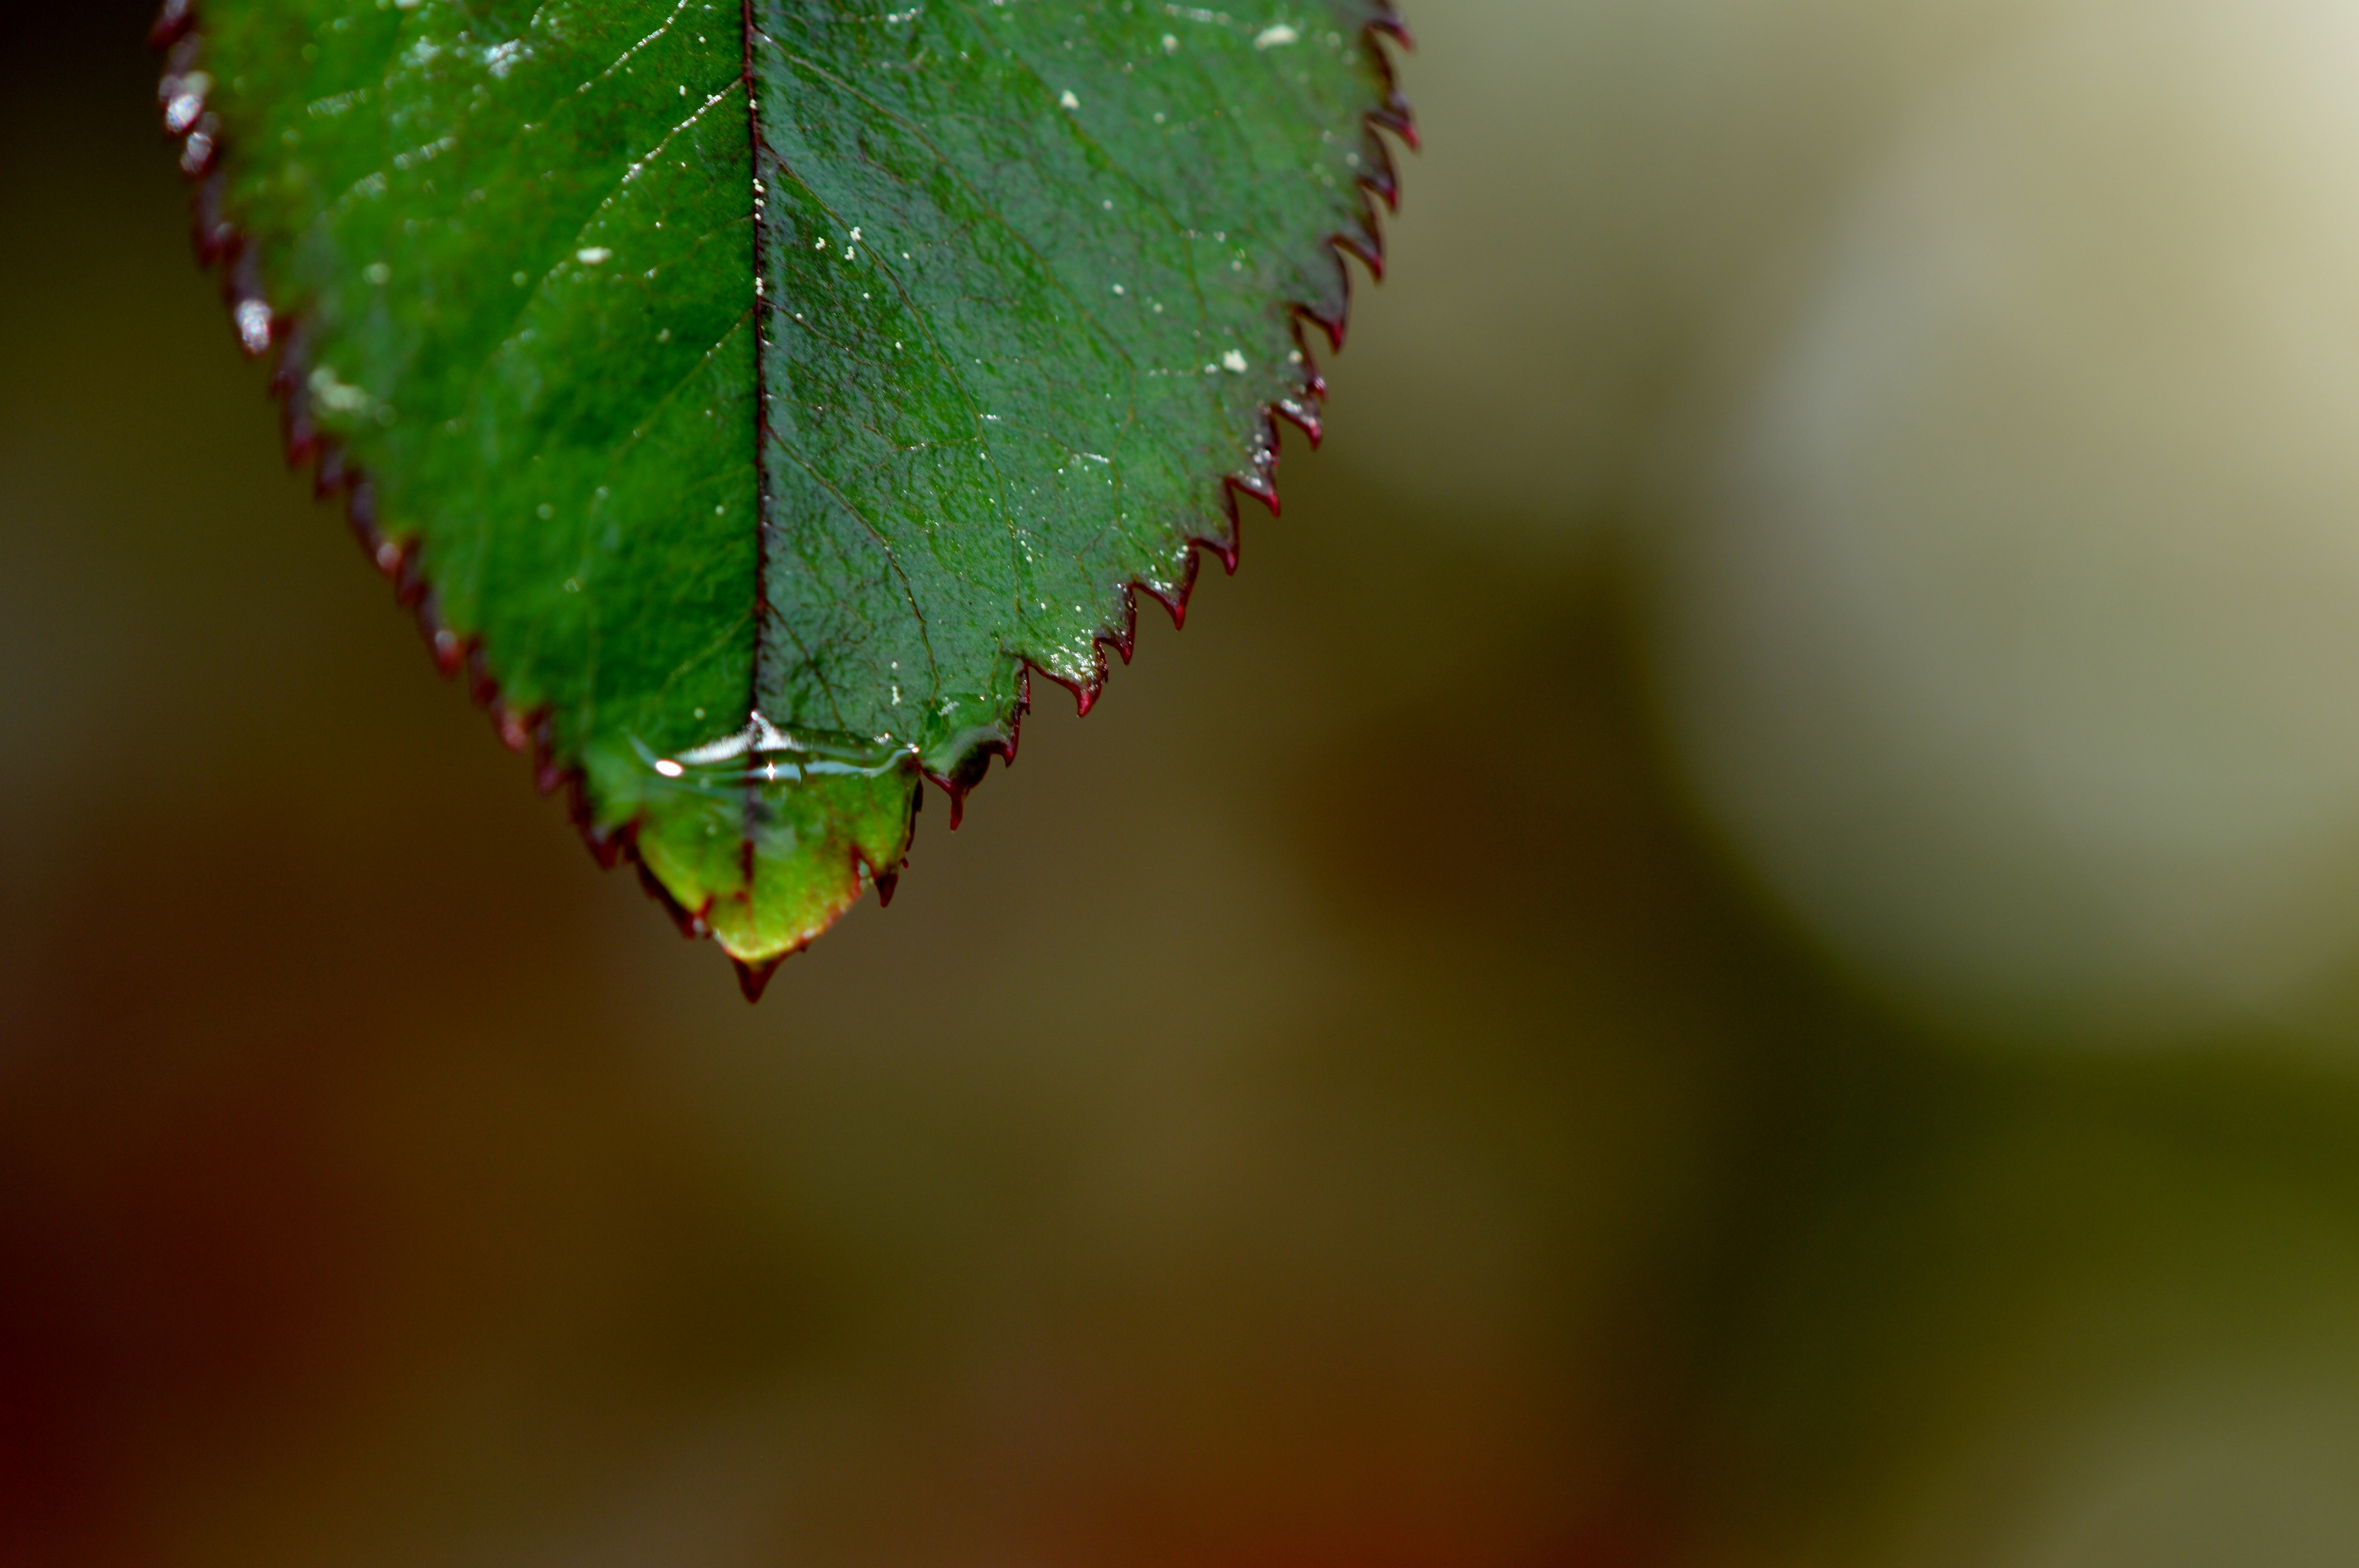
tree, water, nature, branch, drop, dew, plant, photography, sunlight, rain, leaf, flower, petal, raindrop, wet, green, macro, autumn, botany, yellow, close, flora, fauna, drip, close up, drop of water, moisture, macro photography, beaded, rosenblatt, plant stem